Pseudorhabdosynochus americanus

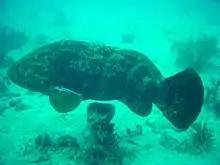
The Atlantic goliath grouper ("Epinephelus itajira") is the type-host and probably only host of "Pseudorhabdosynochus americanus"

The type-host of "Pseudorhabdosynochus americanus" is the Atlantic goliath grouper ("Epinephelus itajira"). Kritsky, Bakenhaster & Adams in 2015 listed a number of unconfirmed and erroneous host and locality records and concluded that the Atlantic goliath grouper is likely the only natural host for "P. americanus".